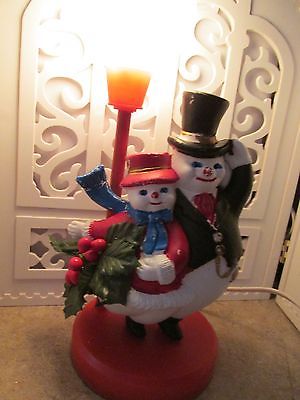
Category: table